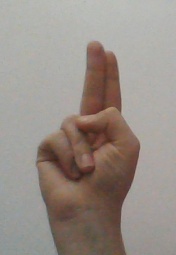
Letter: taa